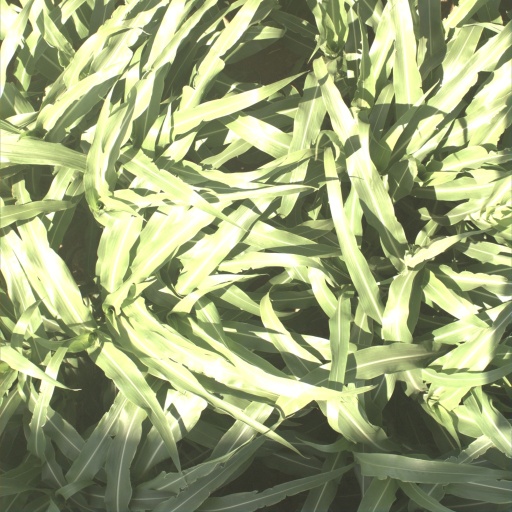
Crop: sorghum